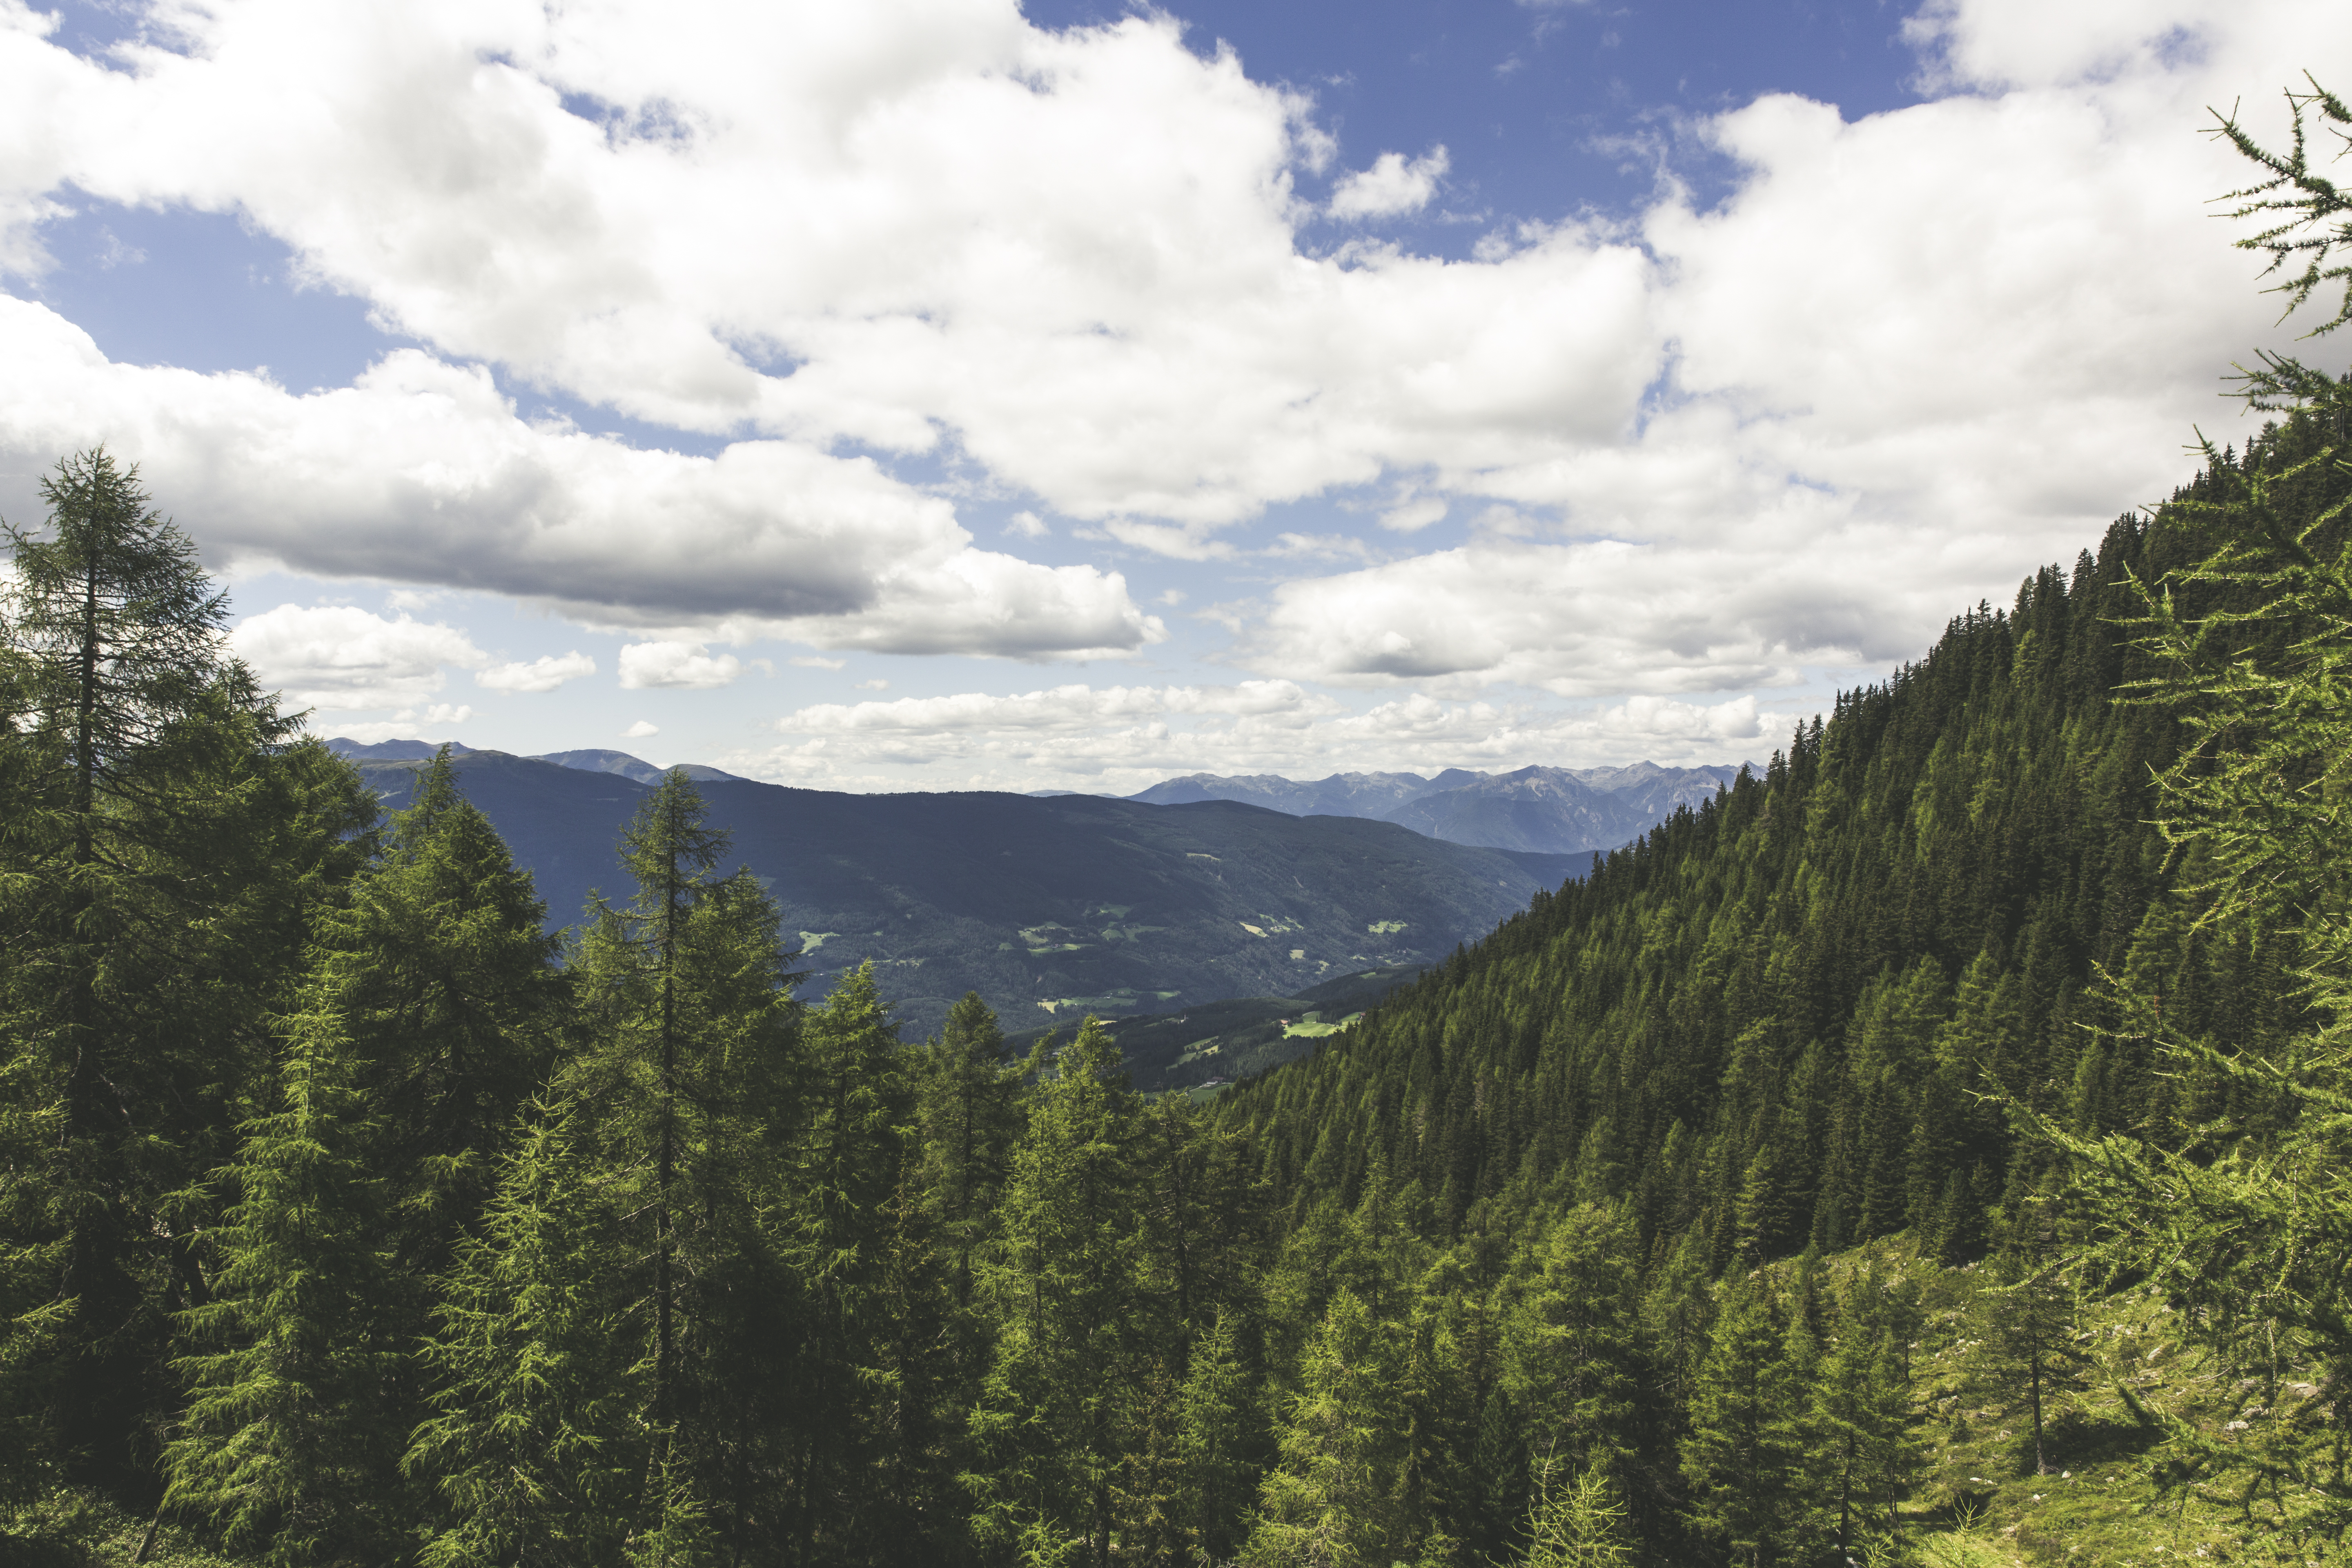
landscape, tree, nature, forest, wilderness, mountain, cloud, plant, sky, meadow, cloudy, valley, mountain range, idyllic, scenic, natural, evergreen, scenery, ridge, trees, woods, clouds, mountains, alps, conifers, plateau, habitat, ecosystem, highlands, landform, pine trees, mountain pass, fir trees, geographical feature, woody plant, mountainous landforms, temperate coniferous forest